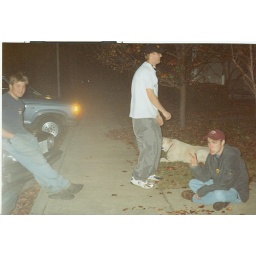
boys in street